David Darling (businessman)

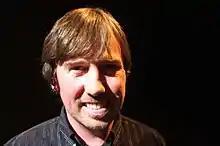
CEO of Kwalee

David Darling (born 17 June 1966 in London) is a British video game developer and entrepreneur, known for co-founding Codemasters, with his brother Richard Darling, and for being involved in a long succession of top ten games over more than 30 years. He is now founder and CEO of smartphone app developer and publisher Kwalee.